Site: brandenburg
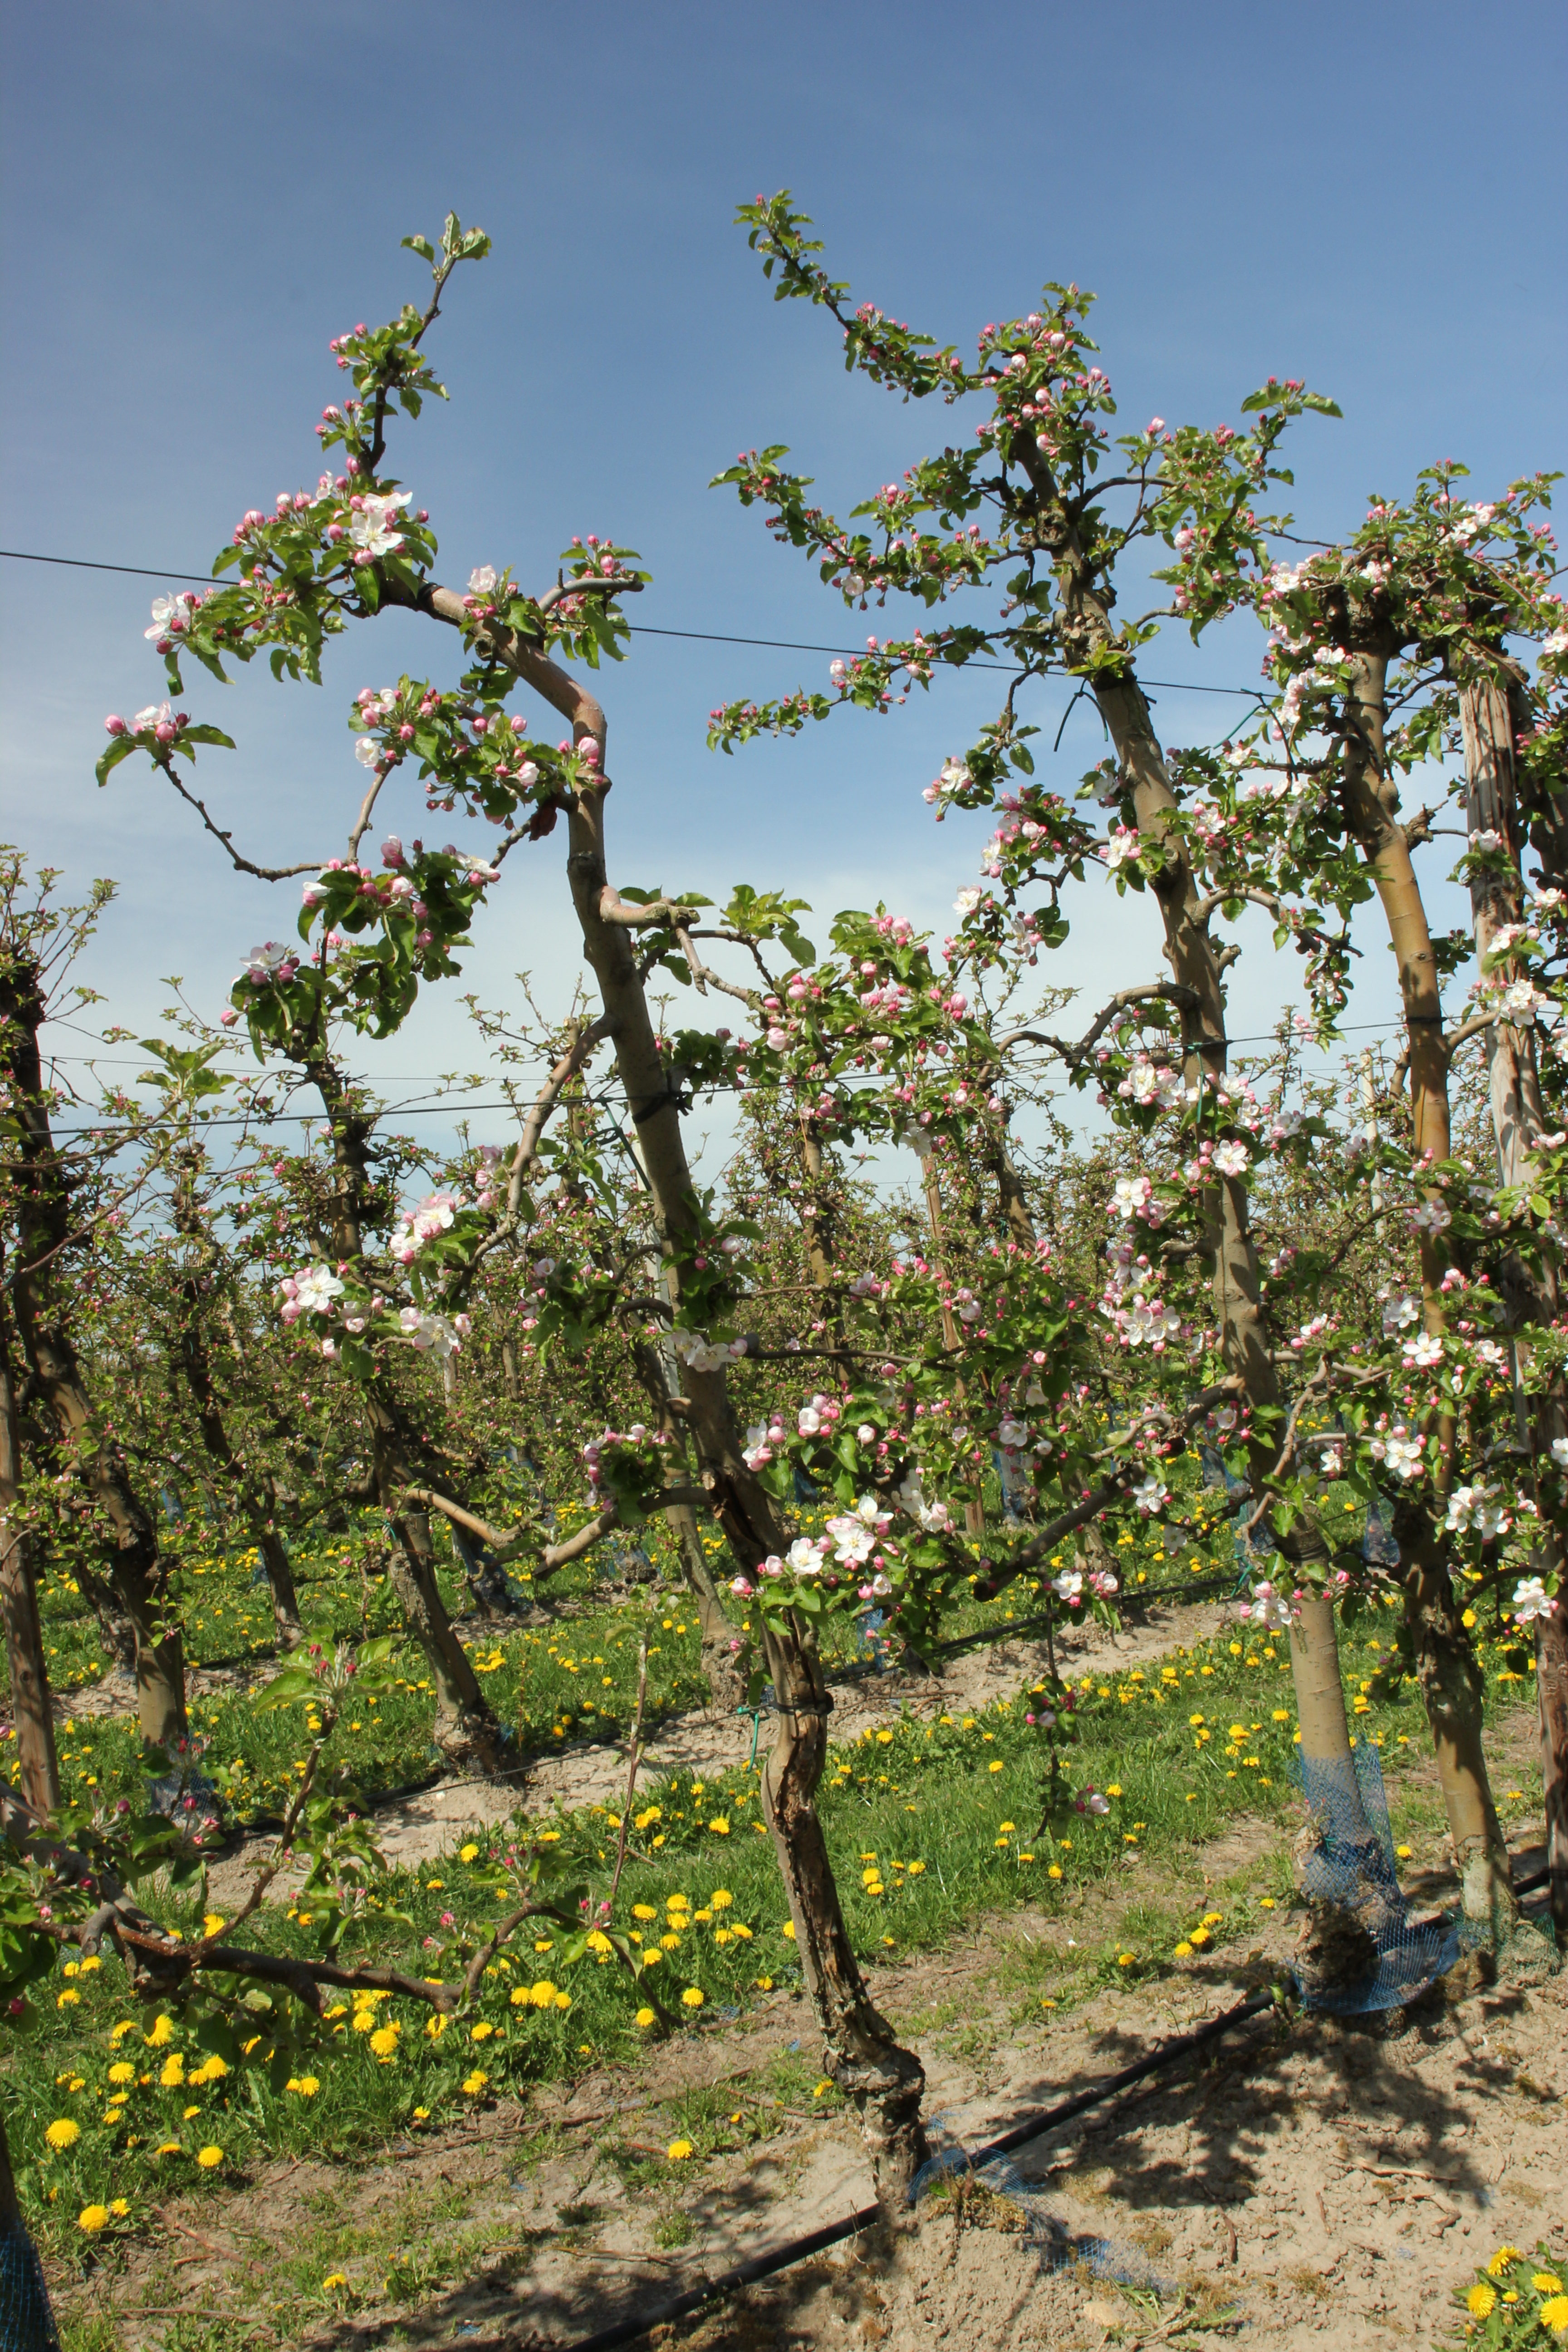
Growth stage (BBCH 57): Inflorescence emergence